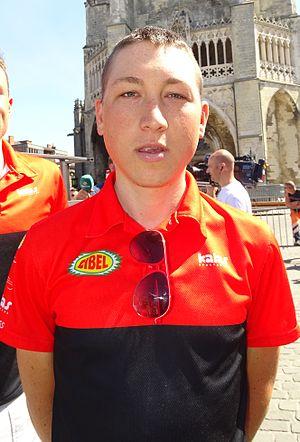
Reportage réalisé le dimanche 14 juin à l'occasion du départ et de l'arrivée du Tour du Limbourg 2015 à Tongres, Belgique.
Kevin De Jonghe est un coureur cycliste belge, membre de l'équipe Baguet-MIBA Poorten-Indulek-Derito.